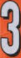
Number: 3